English coffeehouses in the 17th and 18th centuries

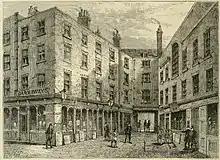
Garraway's Coffee House in Exchange Alley, London

The Oxford-style coffeehouses, which acted as a centre for social intercourse, gossip, and scholastic interest, spread quickly to London, where English coffeehouses became popularised and embedded within the English popular and political culture. Pasqua Rosée, a native of Smyrna, western Turkey of a Levant Company merchant named Daniel Edwards, established the first London coffeehouse in 1652. London's second coffeehouse was established by James Farr in 1657 at Temple Bar and was named Rainbow.